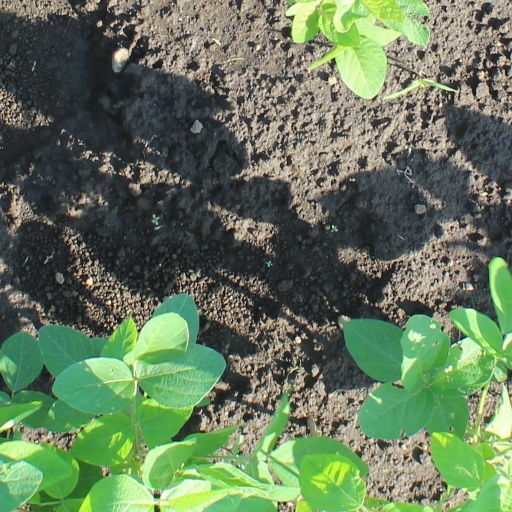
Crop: soybean